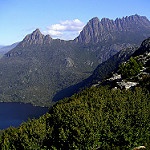
Label: mountain